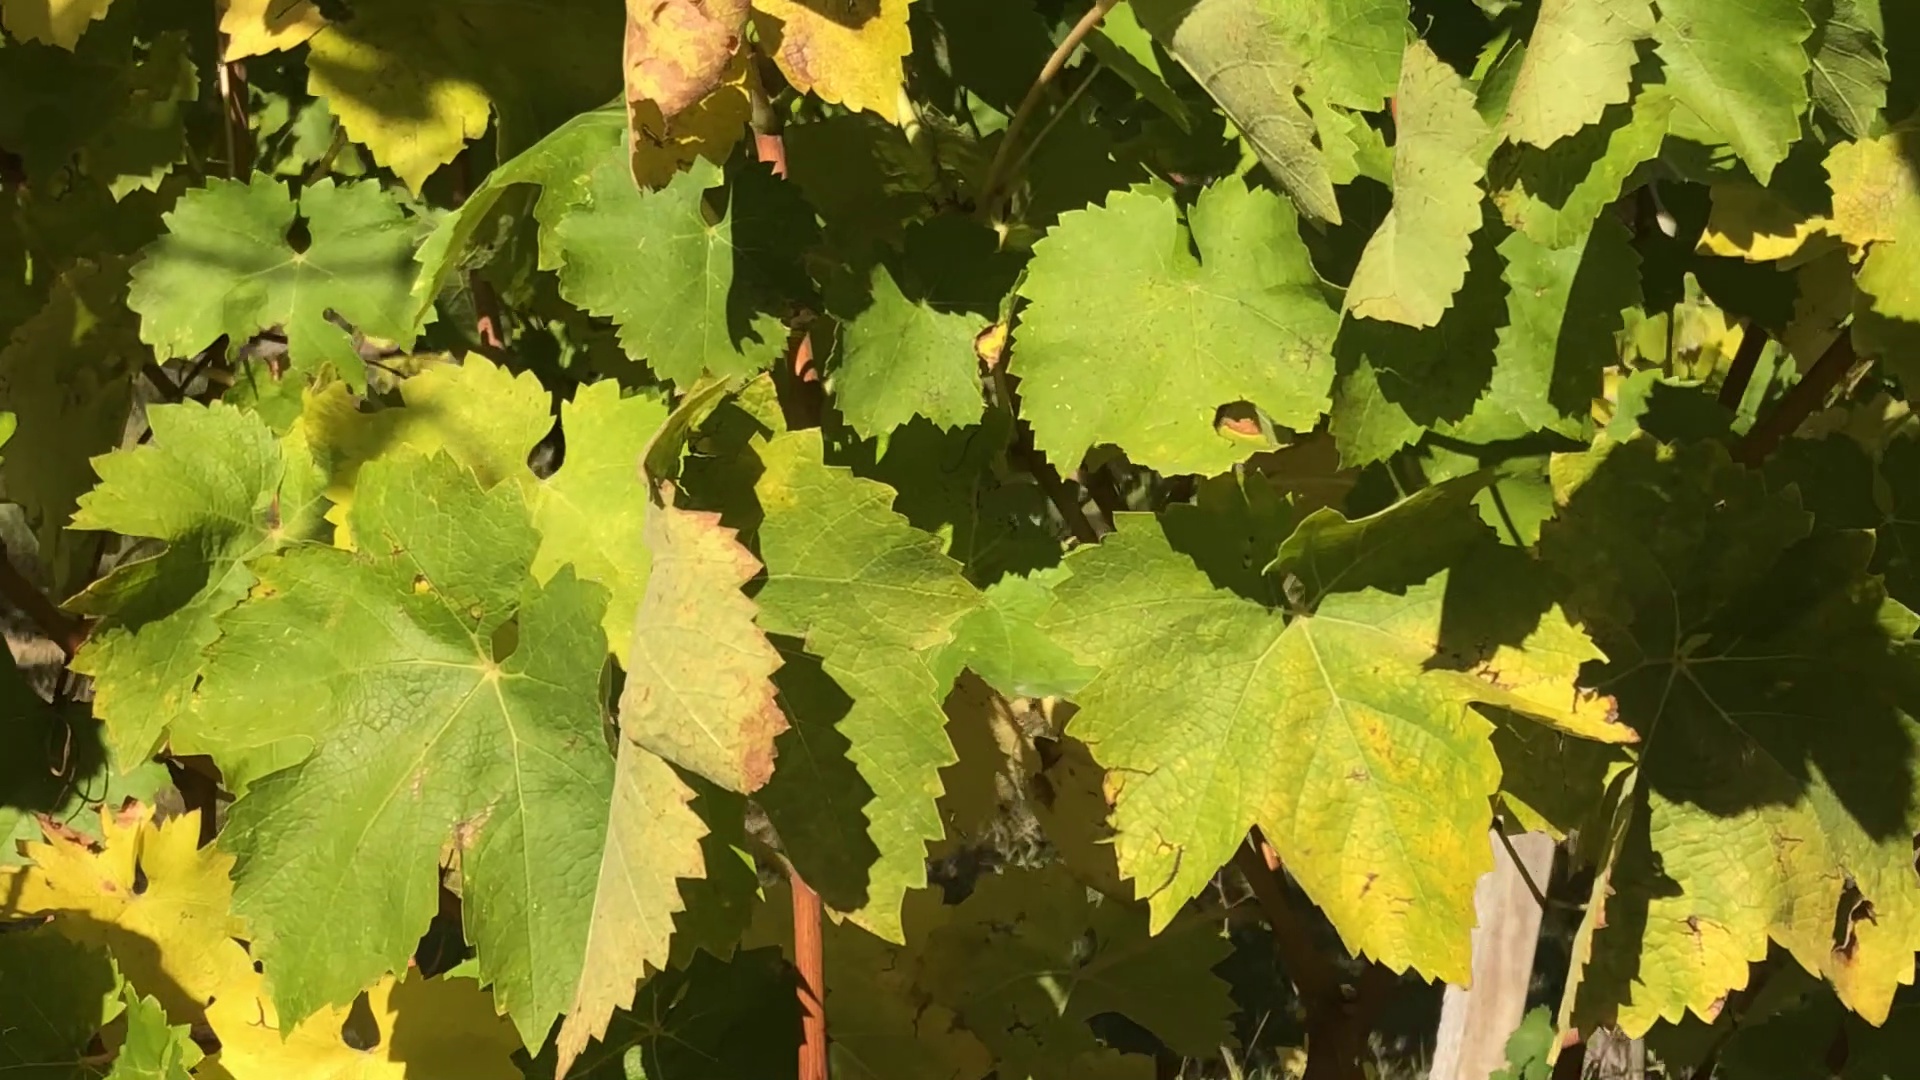
Label: healthy